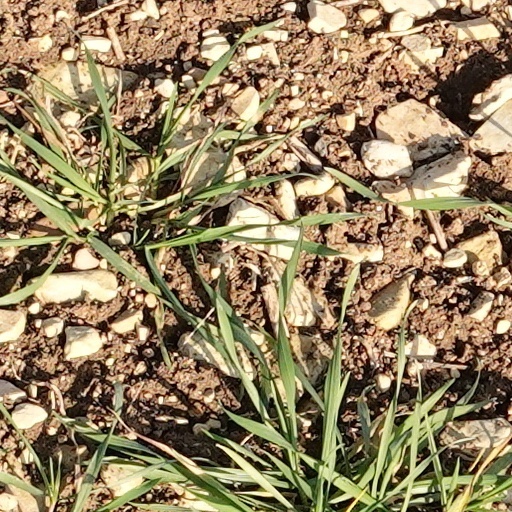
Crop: wheat